St Alkmund's Church, Whitchurch

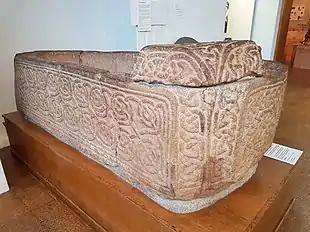
St Alkmund's sarcophagus, now at Derby Museum and Art Gallery: it is possible this saint was first buried at this church

The church was restored in 1877–79 and again in 1885–86. Further internal alterations were made in 1894 when the organ was moved from the west gallery to its present position on the north of the chancel. At this time the organ was almost completely overhauled and rebuilt.